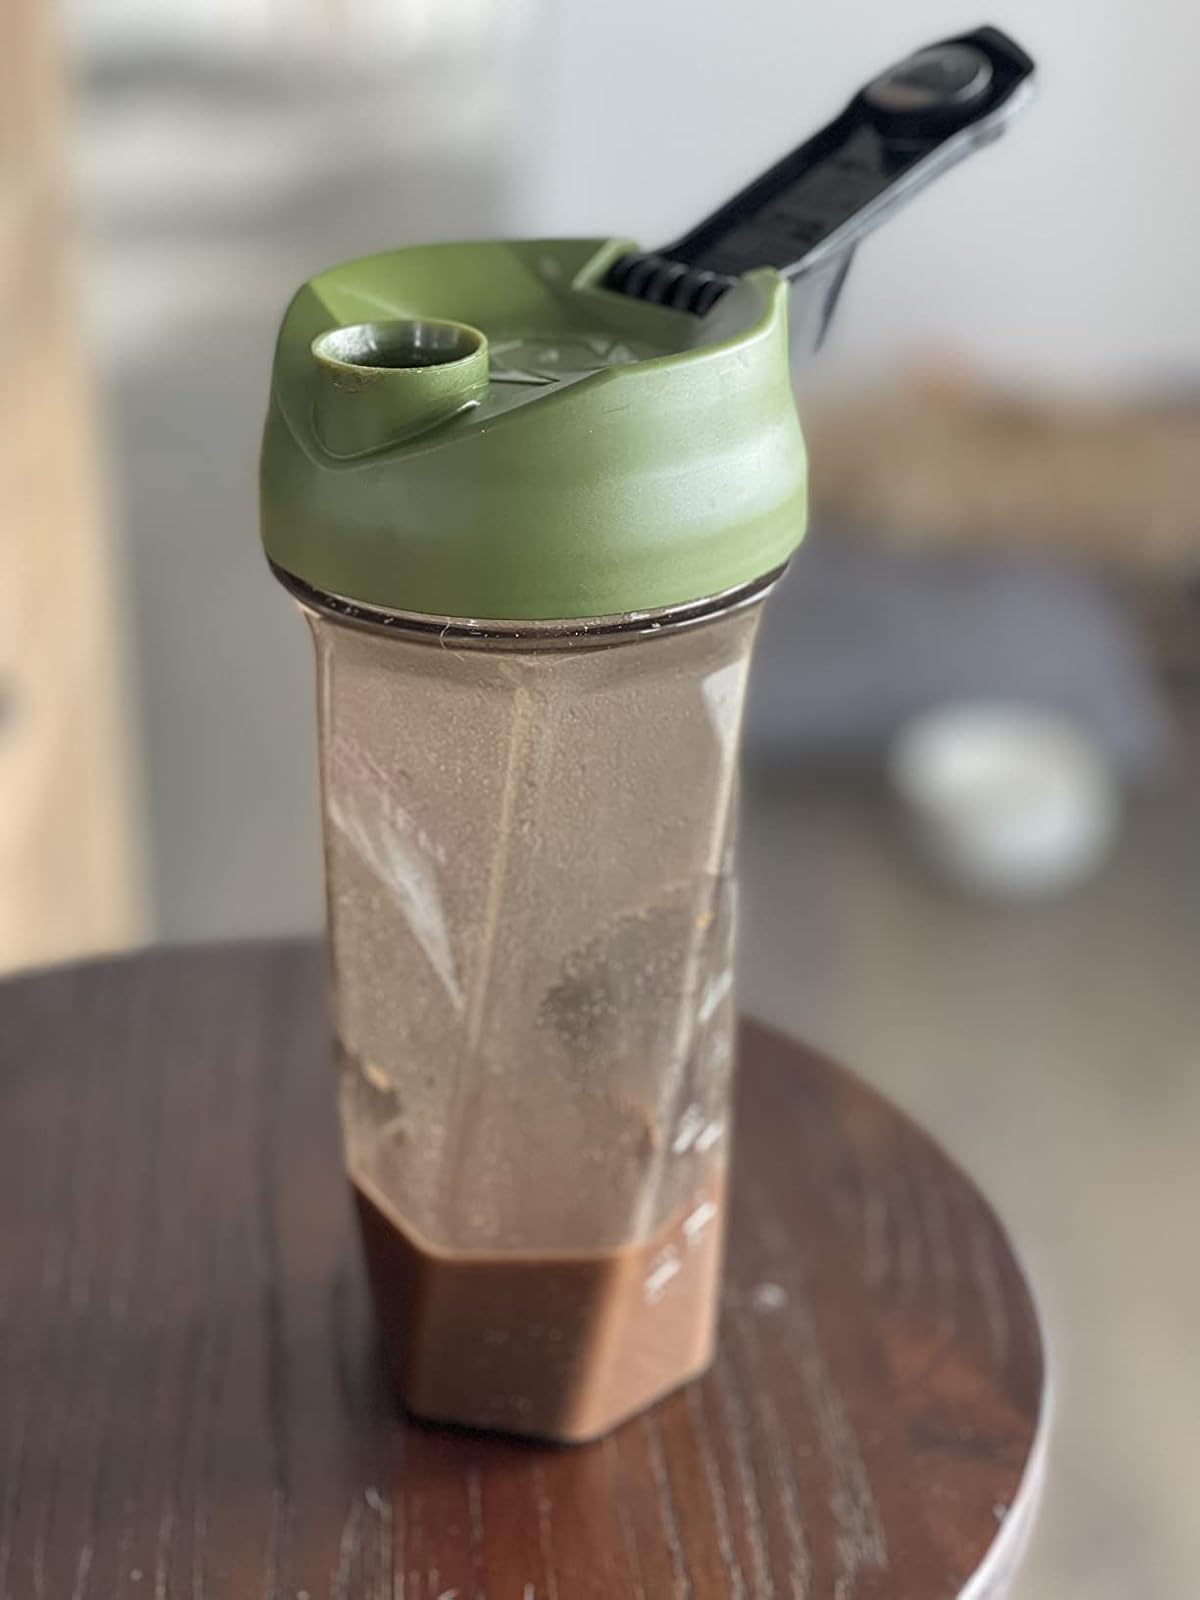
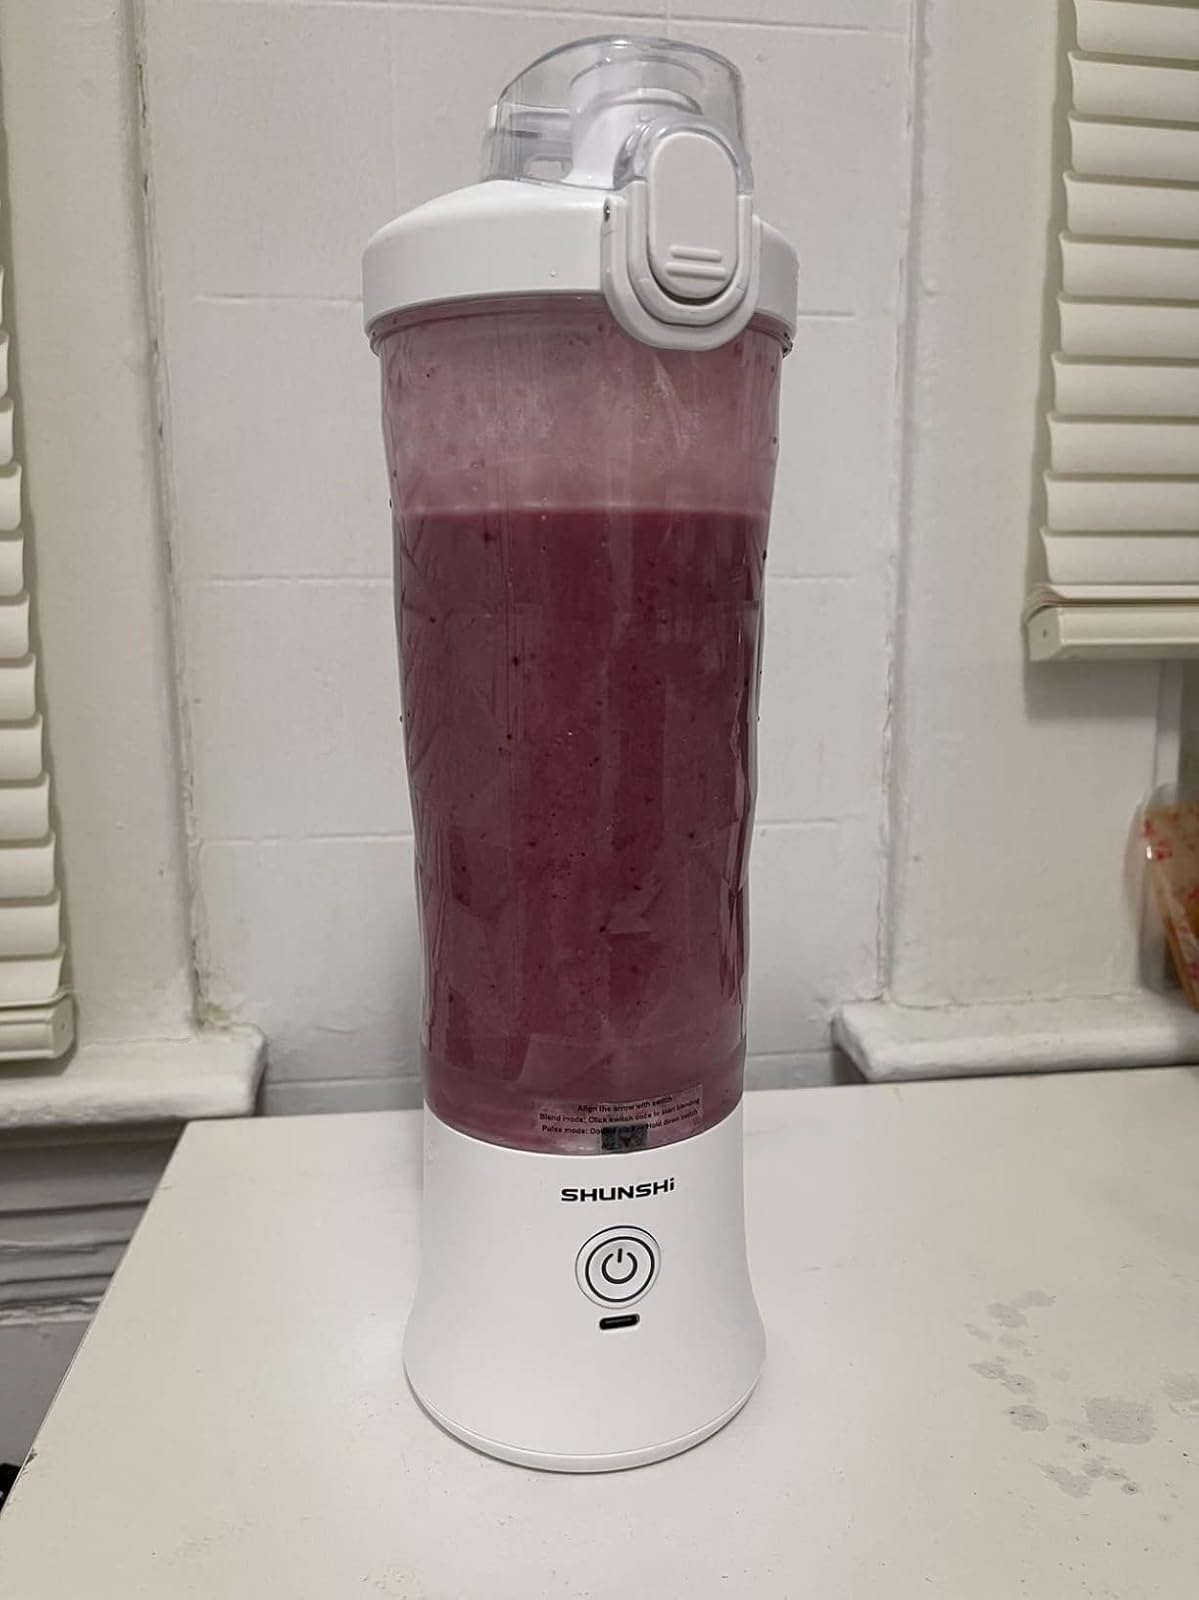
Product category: items_blender
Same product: no